Weeping Mother Memorial

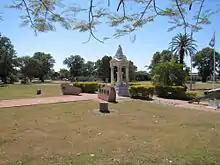
Memorial in the park, 2012

The memorial is located in comparatively new landscaping comprising paved pathways and gardens beds with new planting. It is approached by a path from Hickey Street which passes a bottle tree. New sandstone slabs with bronze plates to the front faces are located on either side of the path leading to the monuments. These are memorials to soldiers in later conflicts.